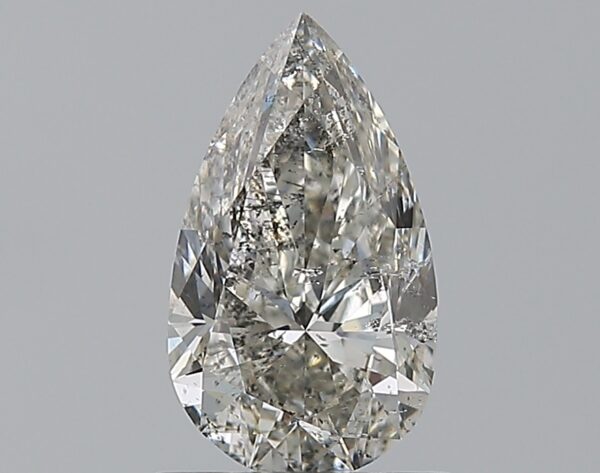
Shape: pear
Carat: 1
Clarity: SI2
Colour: H
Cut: EX
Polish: EX
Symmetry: EX
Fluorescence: N
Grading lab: IGI
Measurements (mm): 9.09 x 5.23 x 3.33